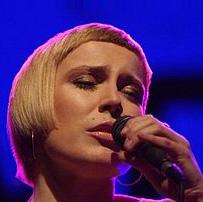
Age: 29